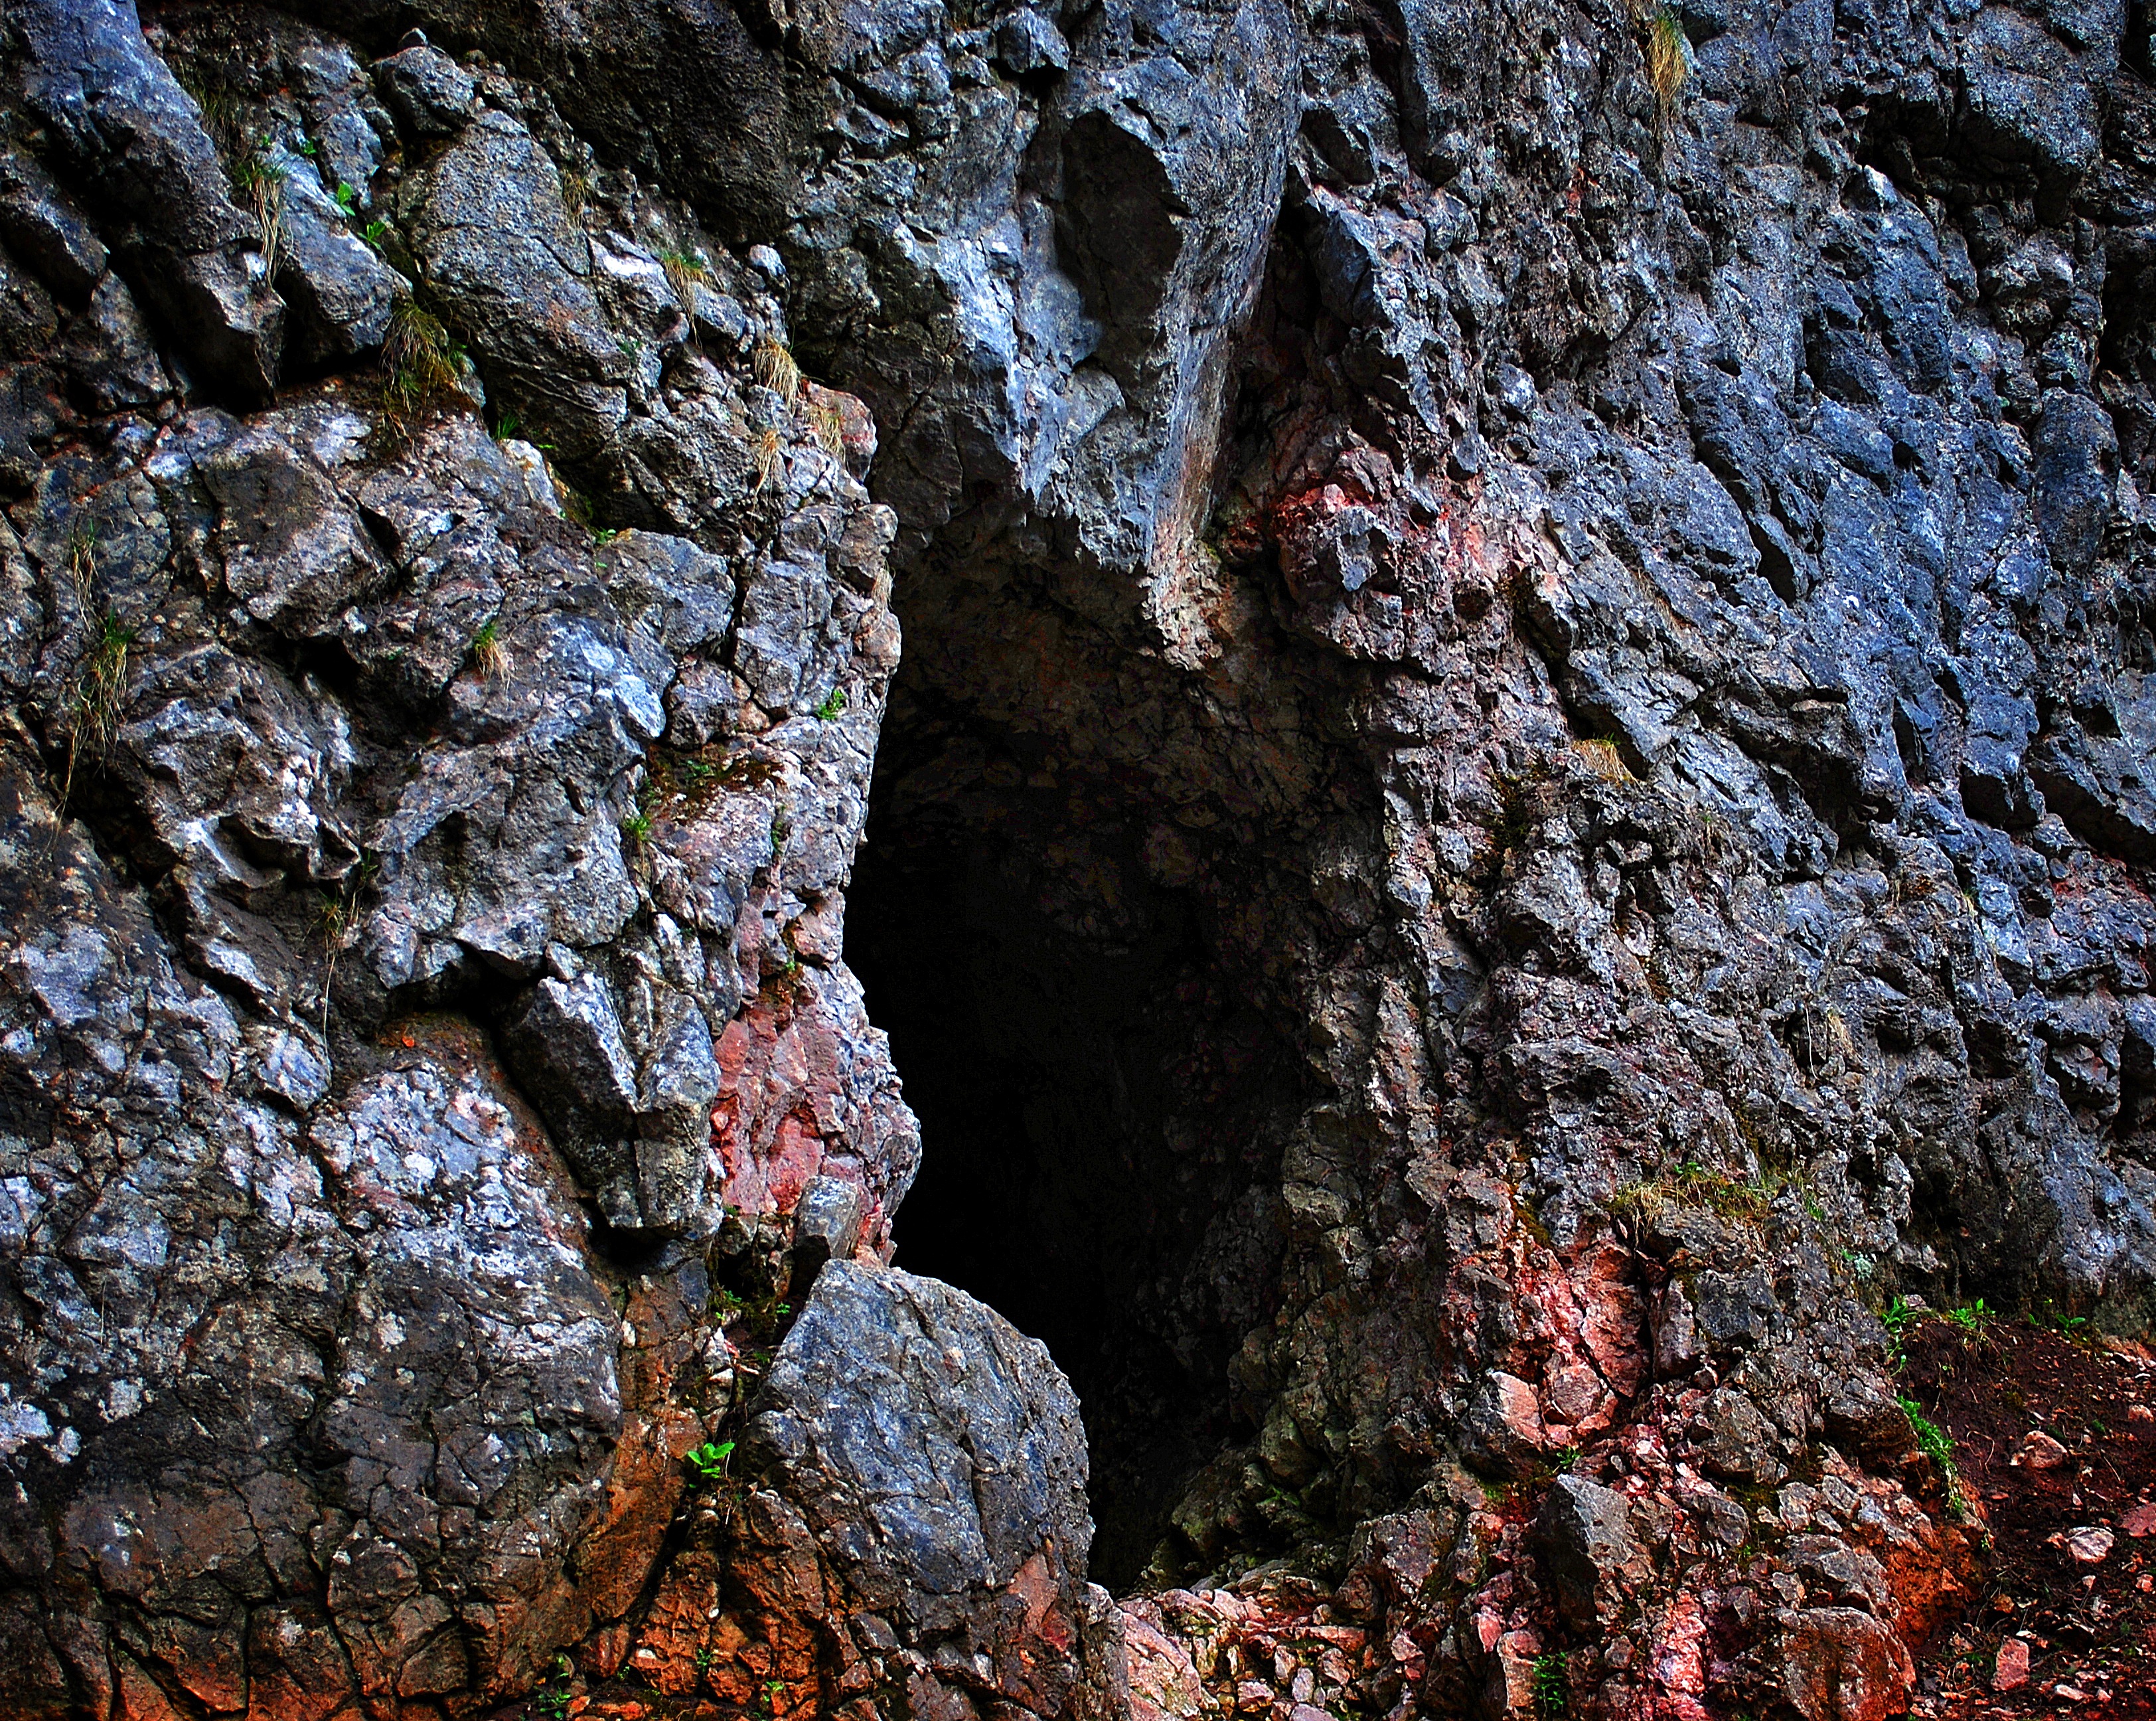
tree, nature, rock, leaf, flower, formation, cliff, cave, autumn, soil, terrain, material, grotto, geology, mountains, tatry, treasures